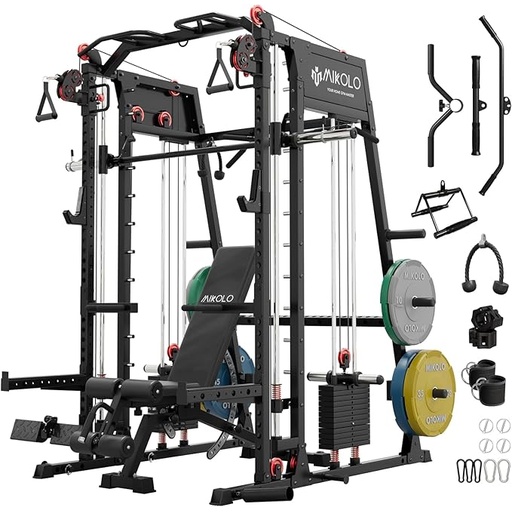
Mikolo Smith Machine, 2200lbs Squat Rack with LAT-Pull Down System & Cable Crossover Machine, Training Equipment with Leg Hold-Down Attachment
About This [All New M4 2.0 Elite] M4 Classic has always been your most reliable companion, growing alongside countless users with exceptional performance and accessible pricing. Today, we return with sincerity—upgraded M4 2.0, born from thousands of real user feedback, makes its debut, inheriting the classic legacy while opening a new chapter of experience [Professional Safety Engineering] Featuring sandwich round J-cups keeping barbell ''doesn't move'' during re-racking, and hardware on the side of cups protects your barbell, and a lining protects both the bar and the uprights. Enhanced with 20" safety spotter arms and 50mm×50mm steel frame (2200lb capacity) for safe training [Space-Efficient Professional Gym] All-in-one integration of power rack, smith machine, and functional trainer with dual cable system. Compact 87.2"H×71"L×48"W professional footprint delivers multi-functional training capabilities for limit home spaces [Precision Adjustment System] 34-position height choices with 2" hole spacing enable micro-adjustments for perfect exercise positioning. Seamlessly transition between lat pulldowns/seated rows/pull-ups using the 3-in-1 attachment [Smooth, Safe & Adjustable Weight Stack] Experience consistent resistance and precise control with our weight stack system, offering safer workouts, quieter operation, and instant weight adjustments for efficient home training [Start High, Train Deep] New higher pulley positioning enables true full-ROM lat pulldowns, maximizing scapular retraction and lat engagement. Achieve complete back development impossible with other's [Arm-Reach Storage System] New dedicated 2"×2" attachment storage system (stores j hook, spotter arms, dip bars), integrated with 4 olympic plate posts and 2 fractional plate posts, 2 barbell holders, and top-mounted 4-handle hooks organizer. Patent-pending layout reduces equipment retrieval time by 70% during complex supersets [Top Smith Bar Storage=Total Freedom] Store the smith bar at the highest position to keep it out of your way. No more ducking or hitting your head-move freely for dips, spotting, or switching stations without interruptions [Ultra-Smooth Aluminum Pulleys] Premium aluminum pulleys deliver ultra-smooth, quiet workouts—lightweight yet durable for long-lasting performance with minimal maintenance Overview Item Weight : 389 Pounds Brand : Mikolo Color : Black Material : Alloy Steel Product Dimensions : 70.9"D x 48"W x 87.2"H
Brand: MADETOBUILDWITHYOU
Category: Sporting Goods > Fitness & General Exercise Equipment > Weight Lifting > Weight Lifting Machines & Racks > Smith Machines